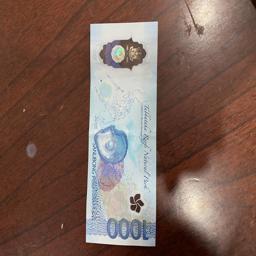
Label: 1000_New_Back